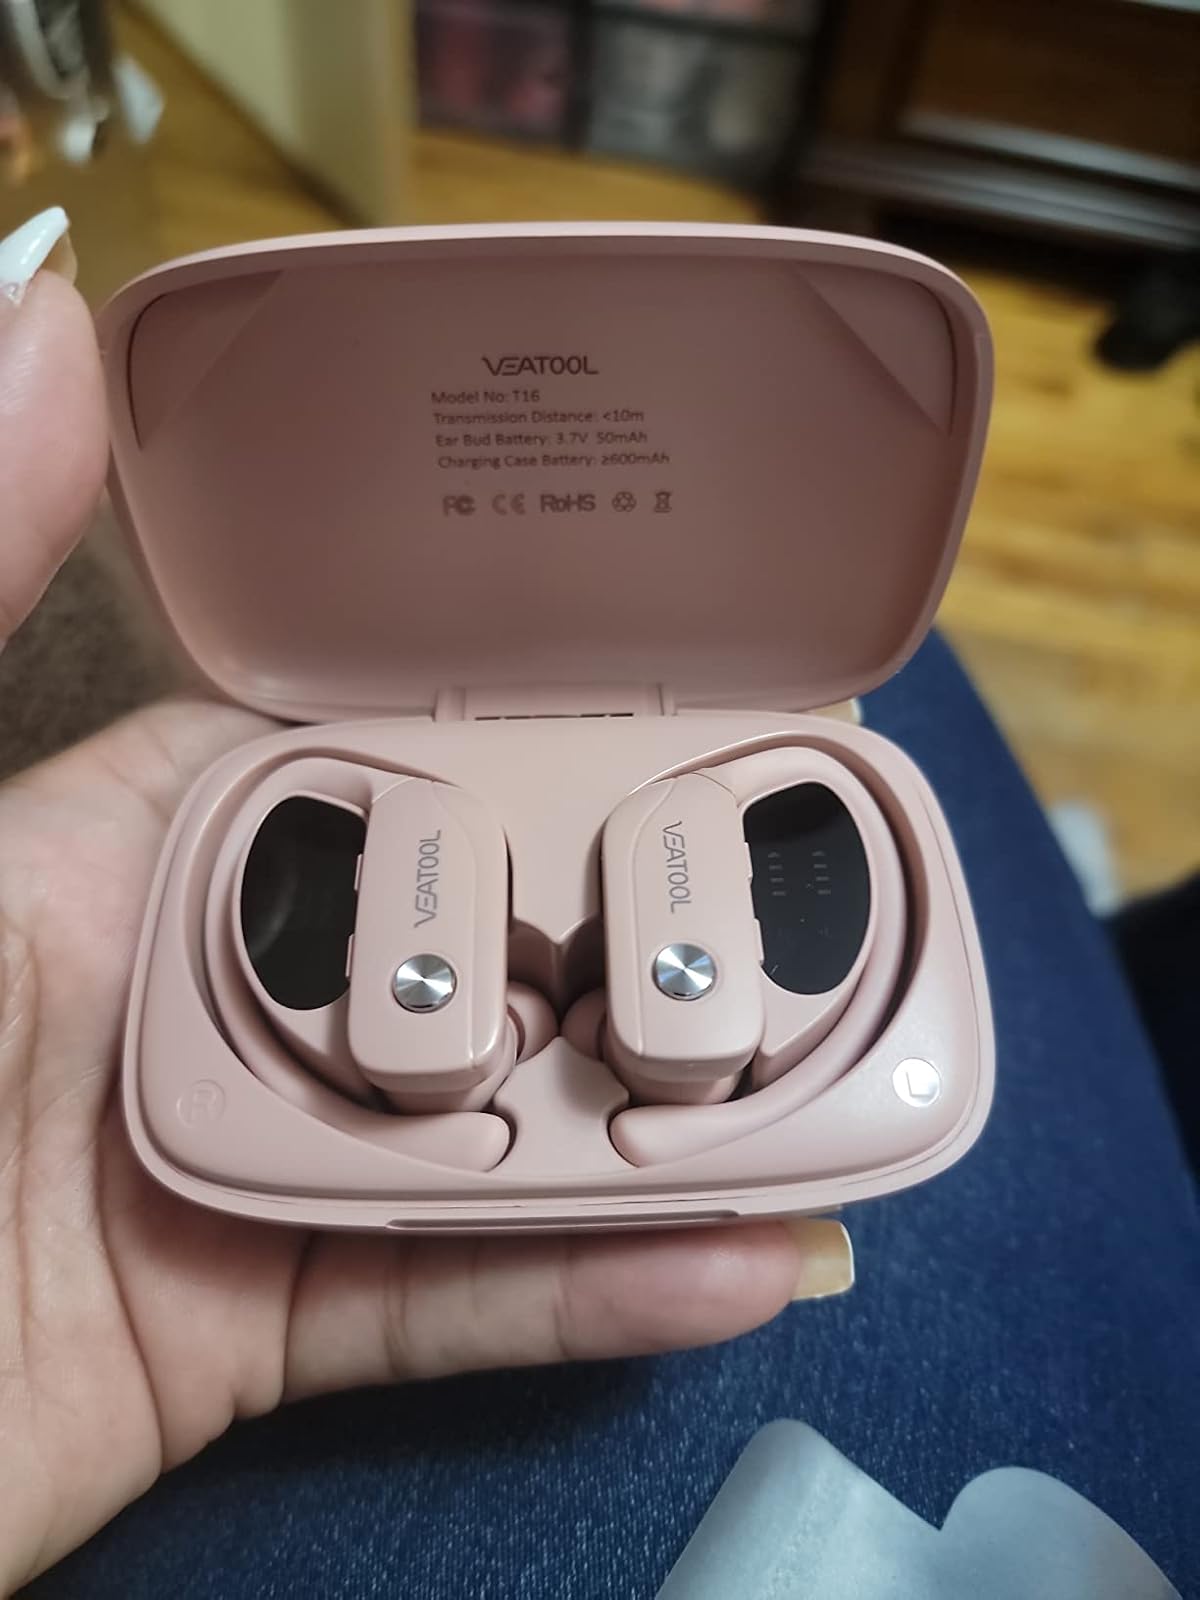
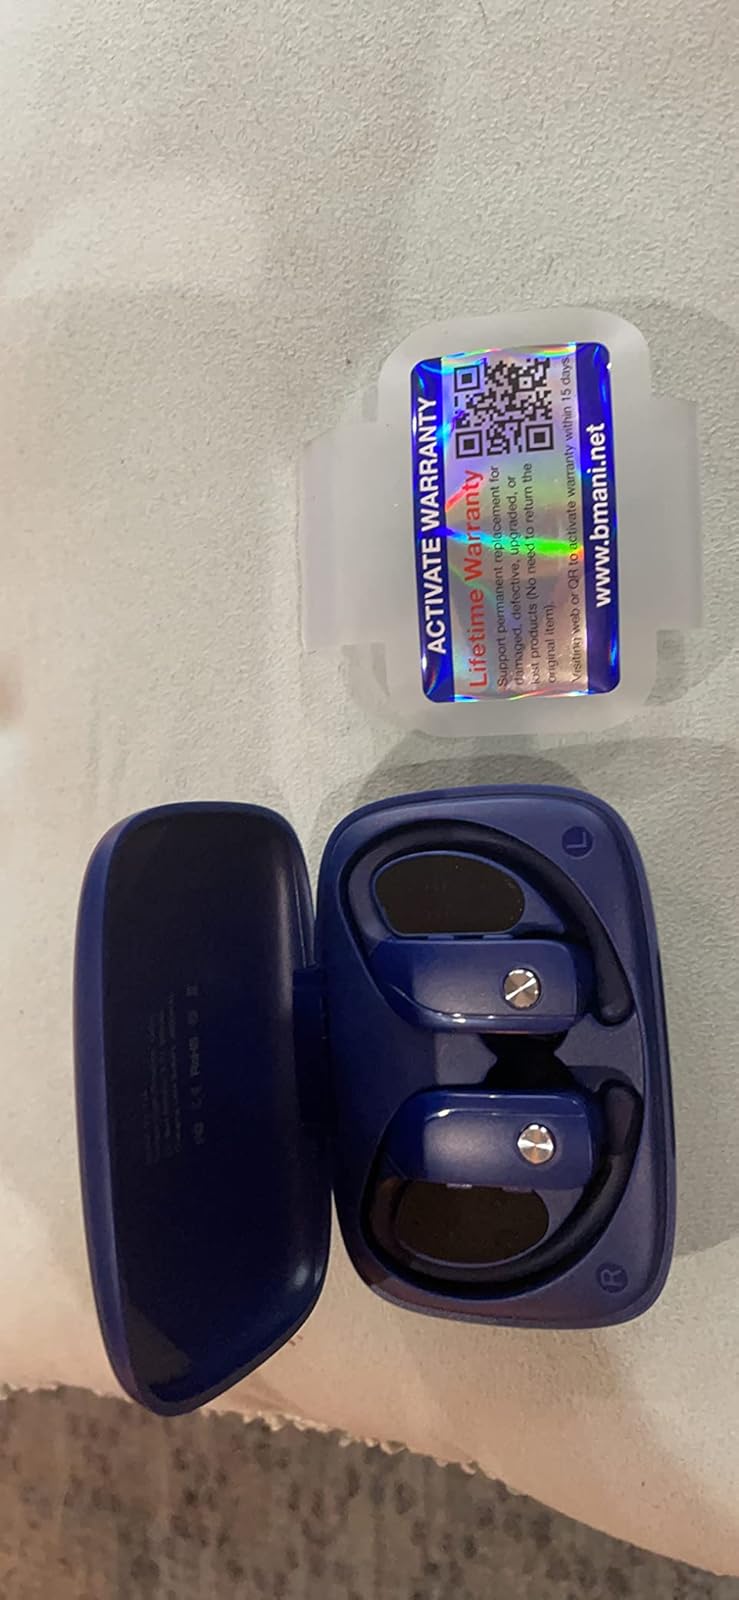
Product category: earbuds
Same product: no